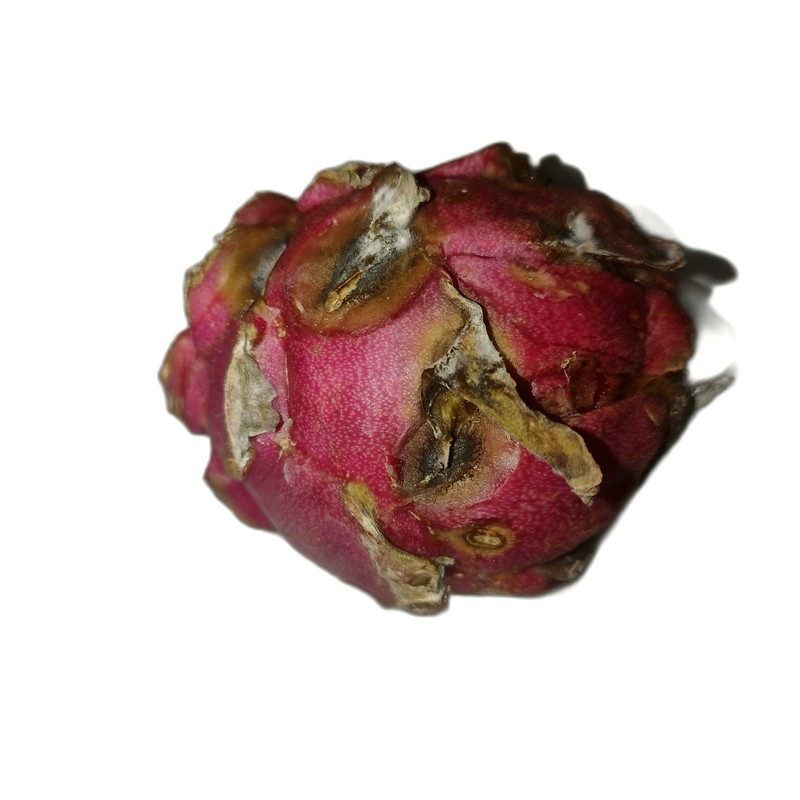
Label: Defect Dragon Fruit